Flint Town Hall

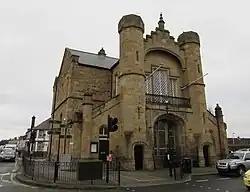
Flint Town Hall

Flint Town Hall is a municipal structure in the Market Square, Flint, Flintshire, Wales. The town hall, which is the meeting place of Flint Town Council, is a Grade II listed building.